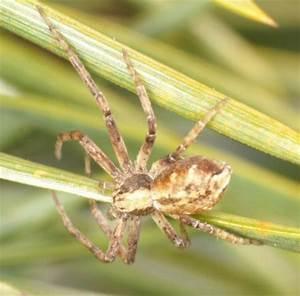
spider